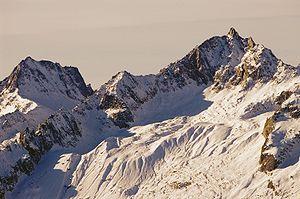
Le Pizzo Rotondo est un sommet du massif des Alpes lépontines à 3 192 m d'altitude, à cheval sur les cantons du Tessin et du Valais, en Suisse.